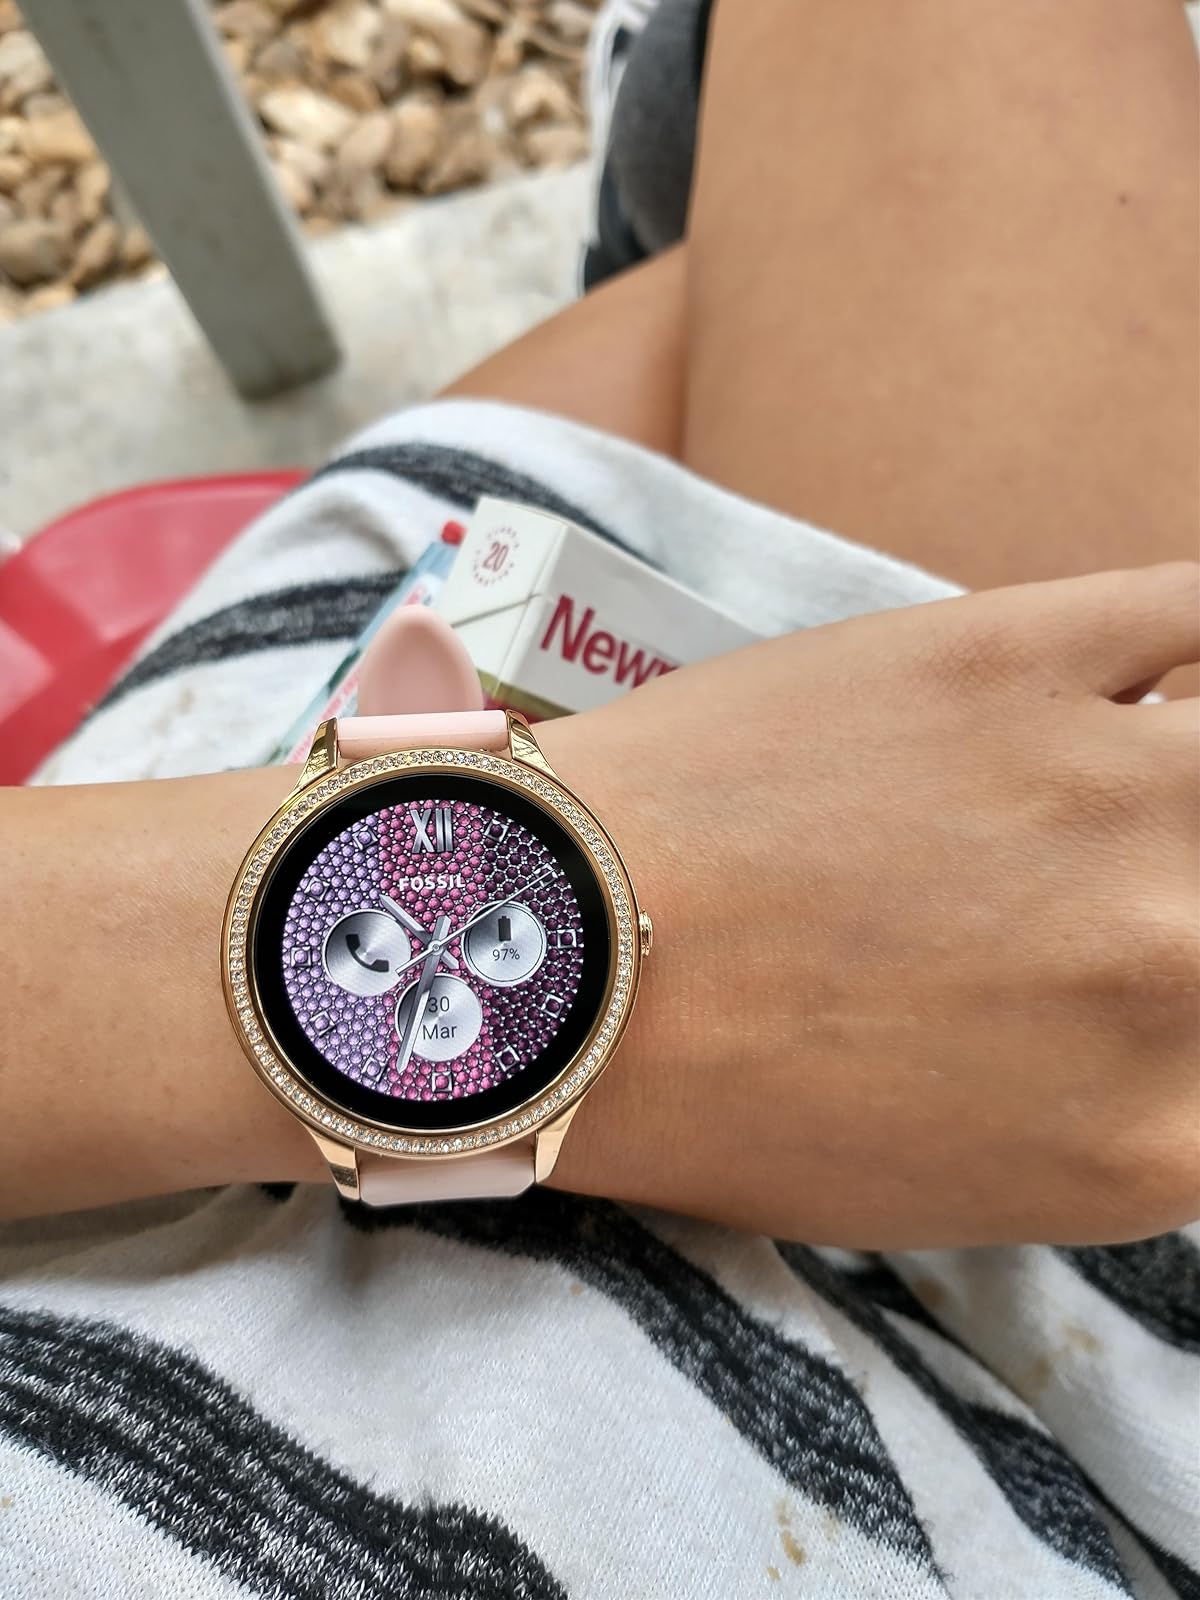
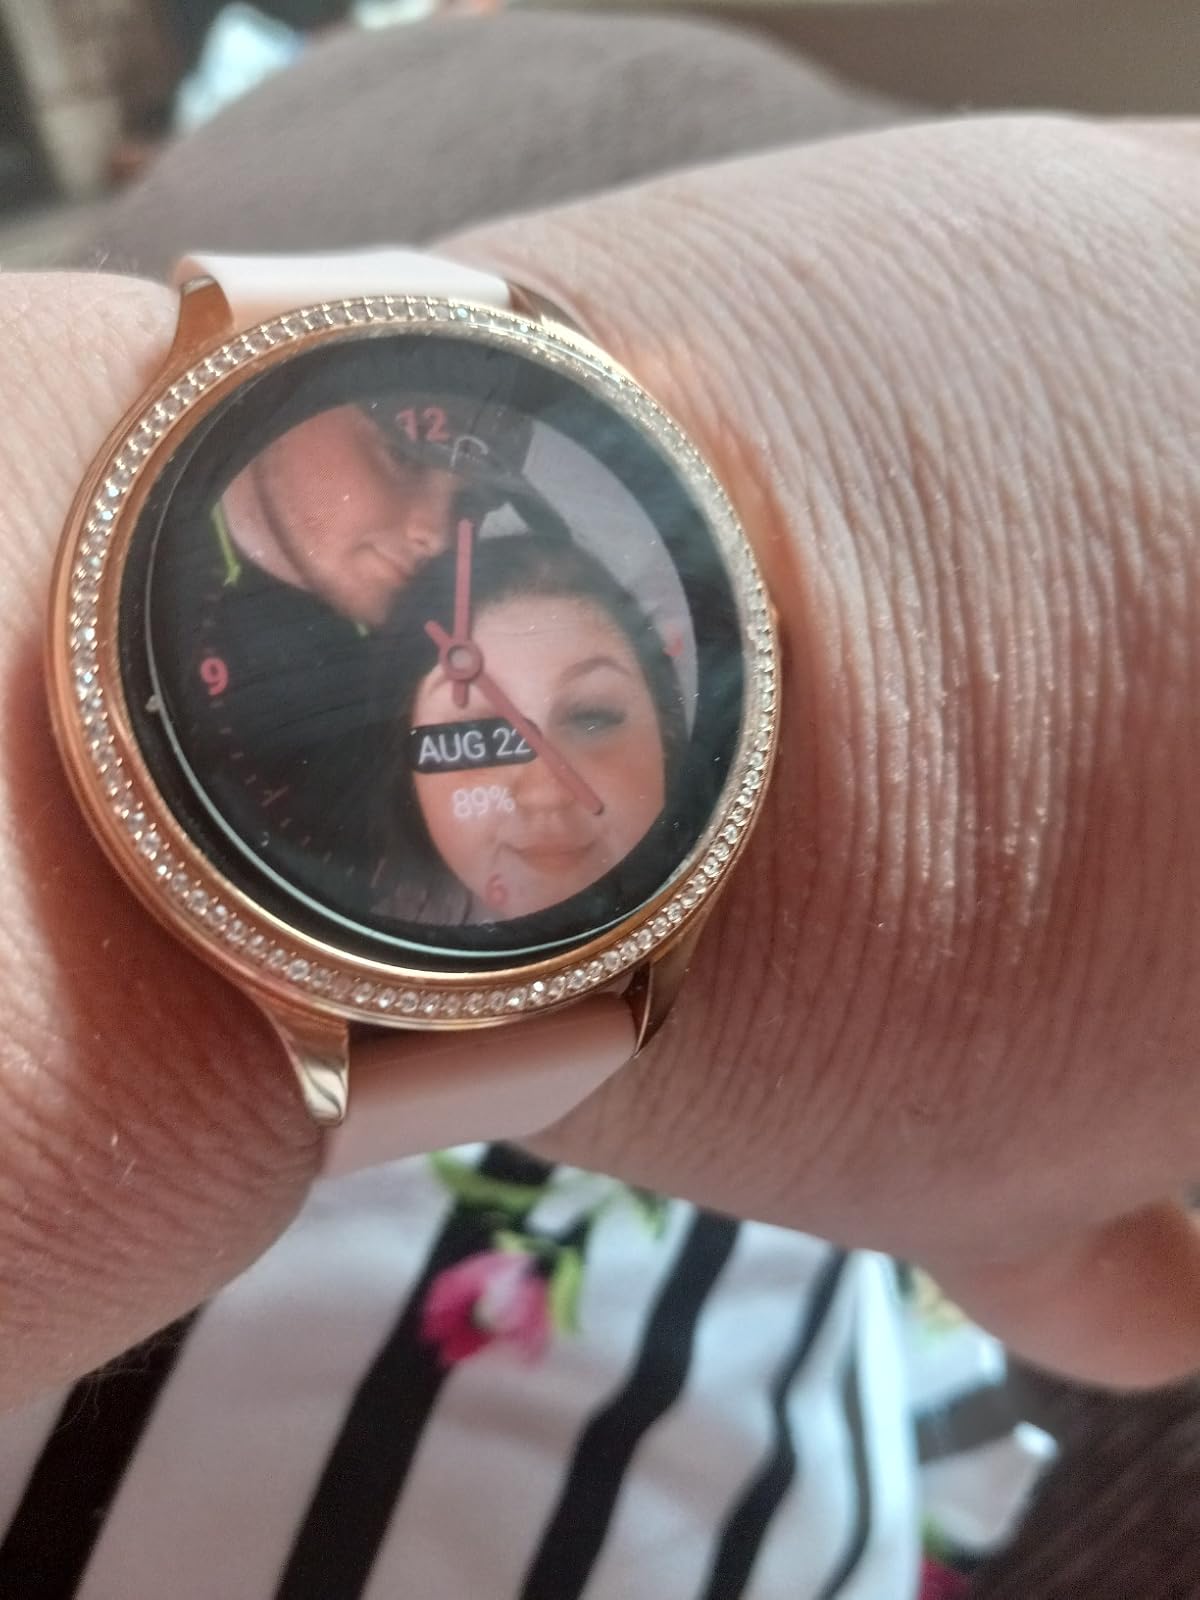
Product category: smartwatch
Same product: yes